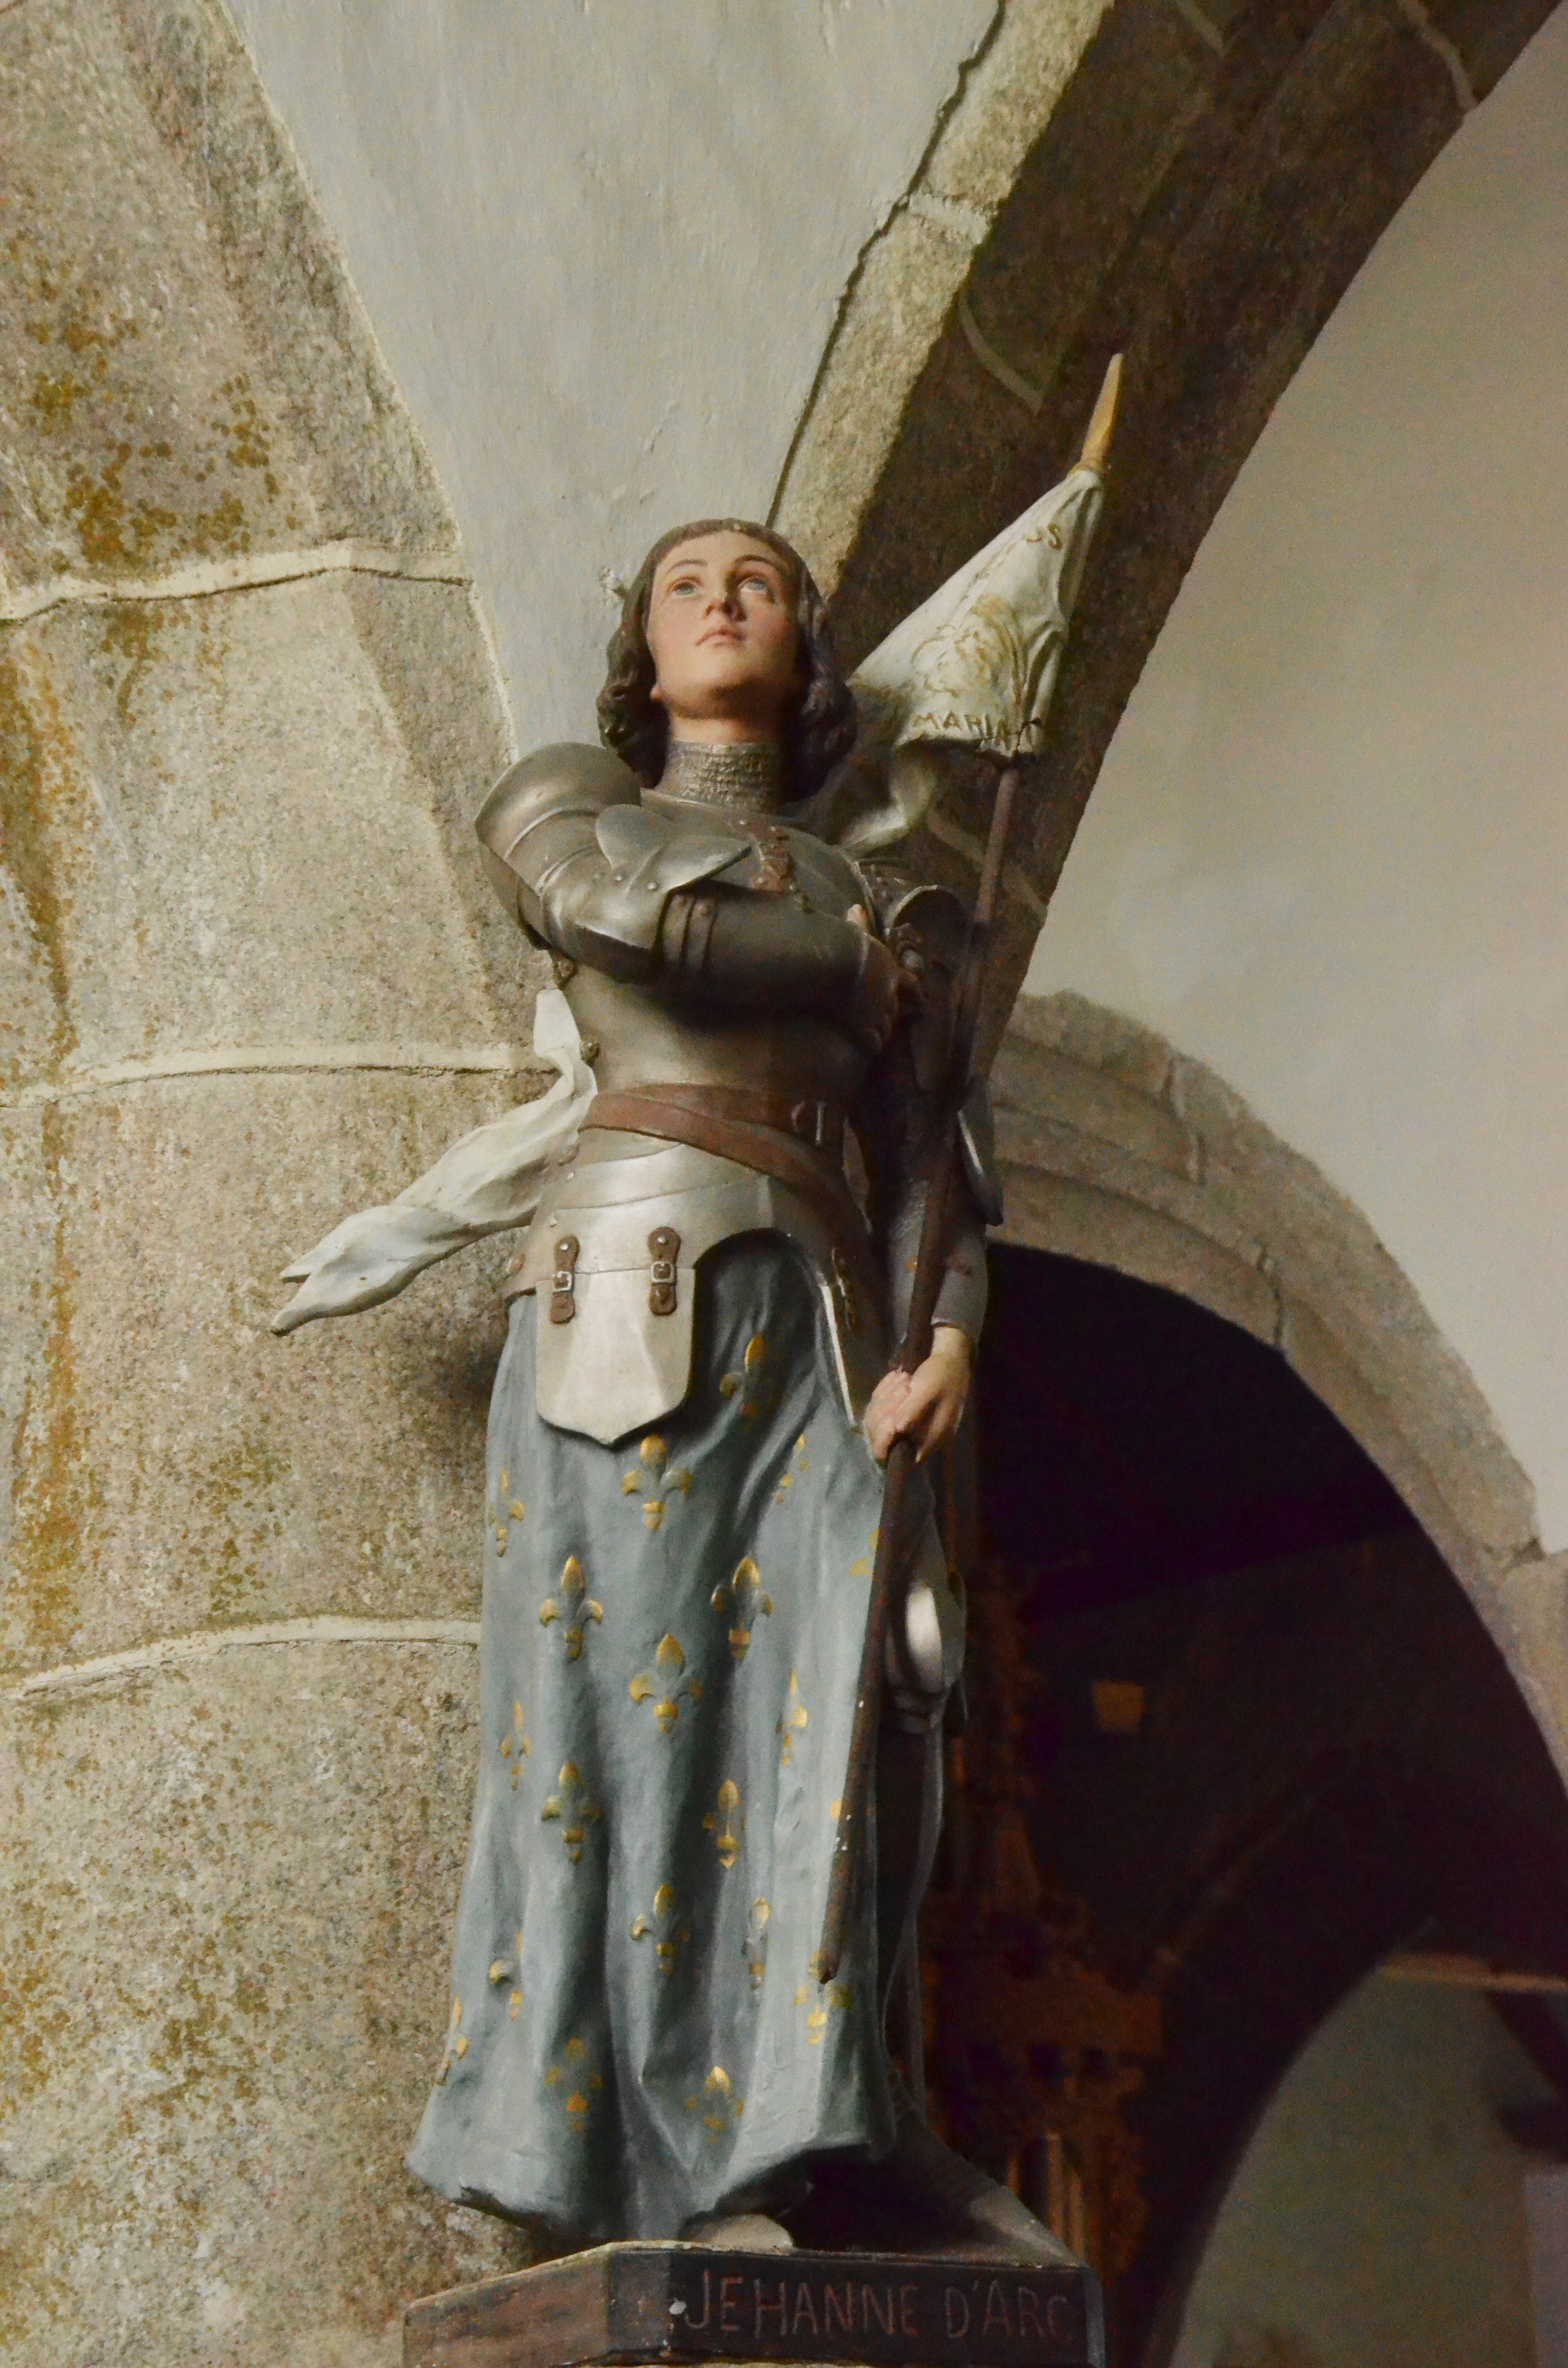
woman, monument, statue, religion, church, sculpture, art, temple, faith, history, image, carving, martyr, middle ages, mythology, jeanne d arc, fights, ancient history